Dumbleyung, Western Australia

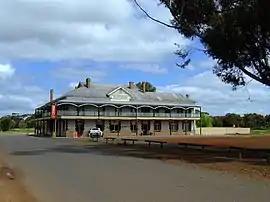
Dumbleyung Tavern

Dumbleyung is a town and shire in the Wheatbelt region of Western Australia, south-east of Perth between Wagin and Lake Grace on State Route 107.